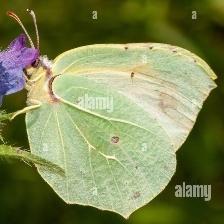
Species: CLEOPATRA
Butterfly family (ImageNet category): sulphur_butterfly